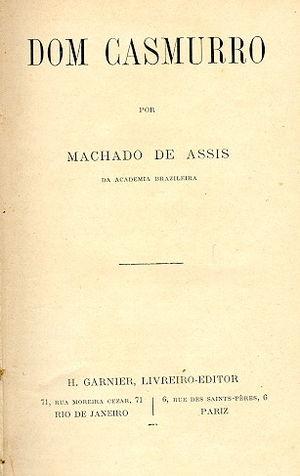
Dom Casmurro est un roman de l’écrivain brésilien Machado de Assis. Paru directement en volume en 1900, le roman est considéré par la critique littéraire comme le troisième volet de la dénommée Trilogie réaliste de l’auteur, encore que Machado de Assis lui-même n’ait jamais évoqué l’existence d’un tel ensemble.